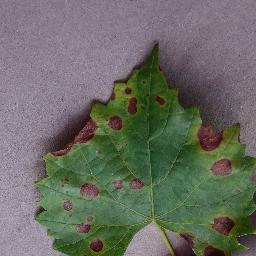
Label: Grape___Black_rot